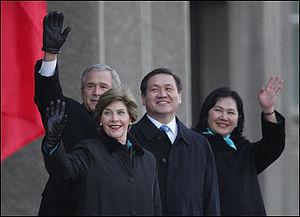
George W. Bush et son épouse Laura Bush en compagnie de Nambaryn Enkhbayar et son épouse Onongiin Tsolmon, le 21 novembre 2005 à Ulaanbaatar en Mongolie.
L'histoire de la Mongolie se confond avec l'histoire des peuples nomades qui ont peuplé les steppes de l'Asie centrale.